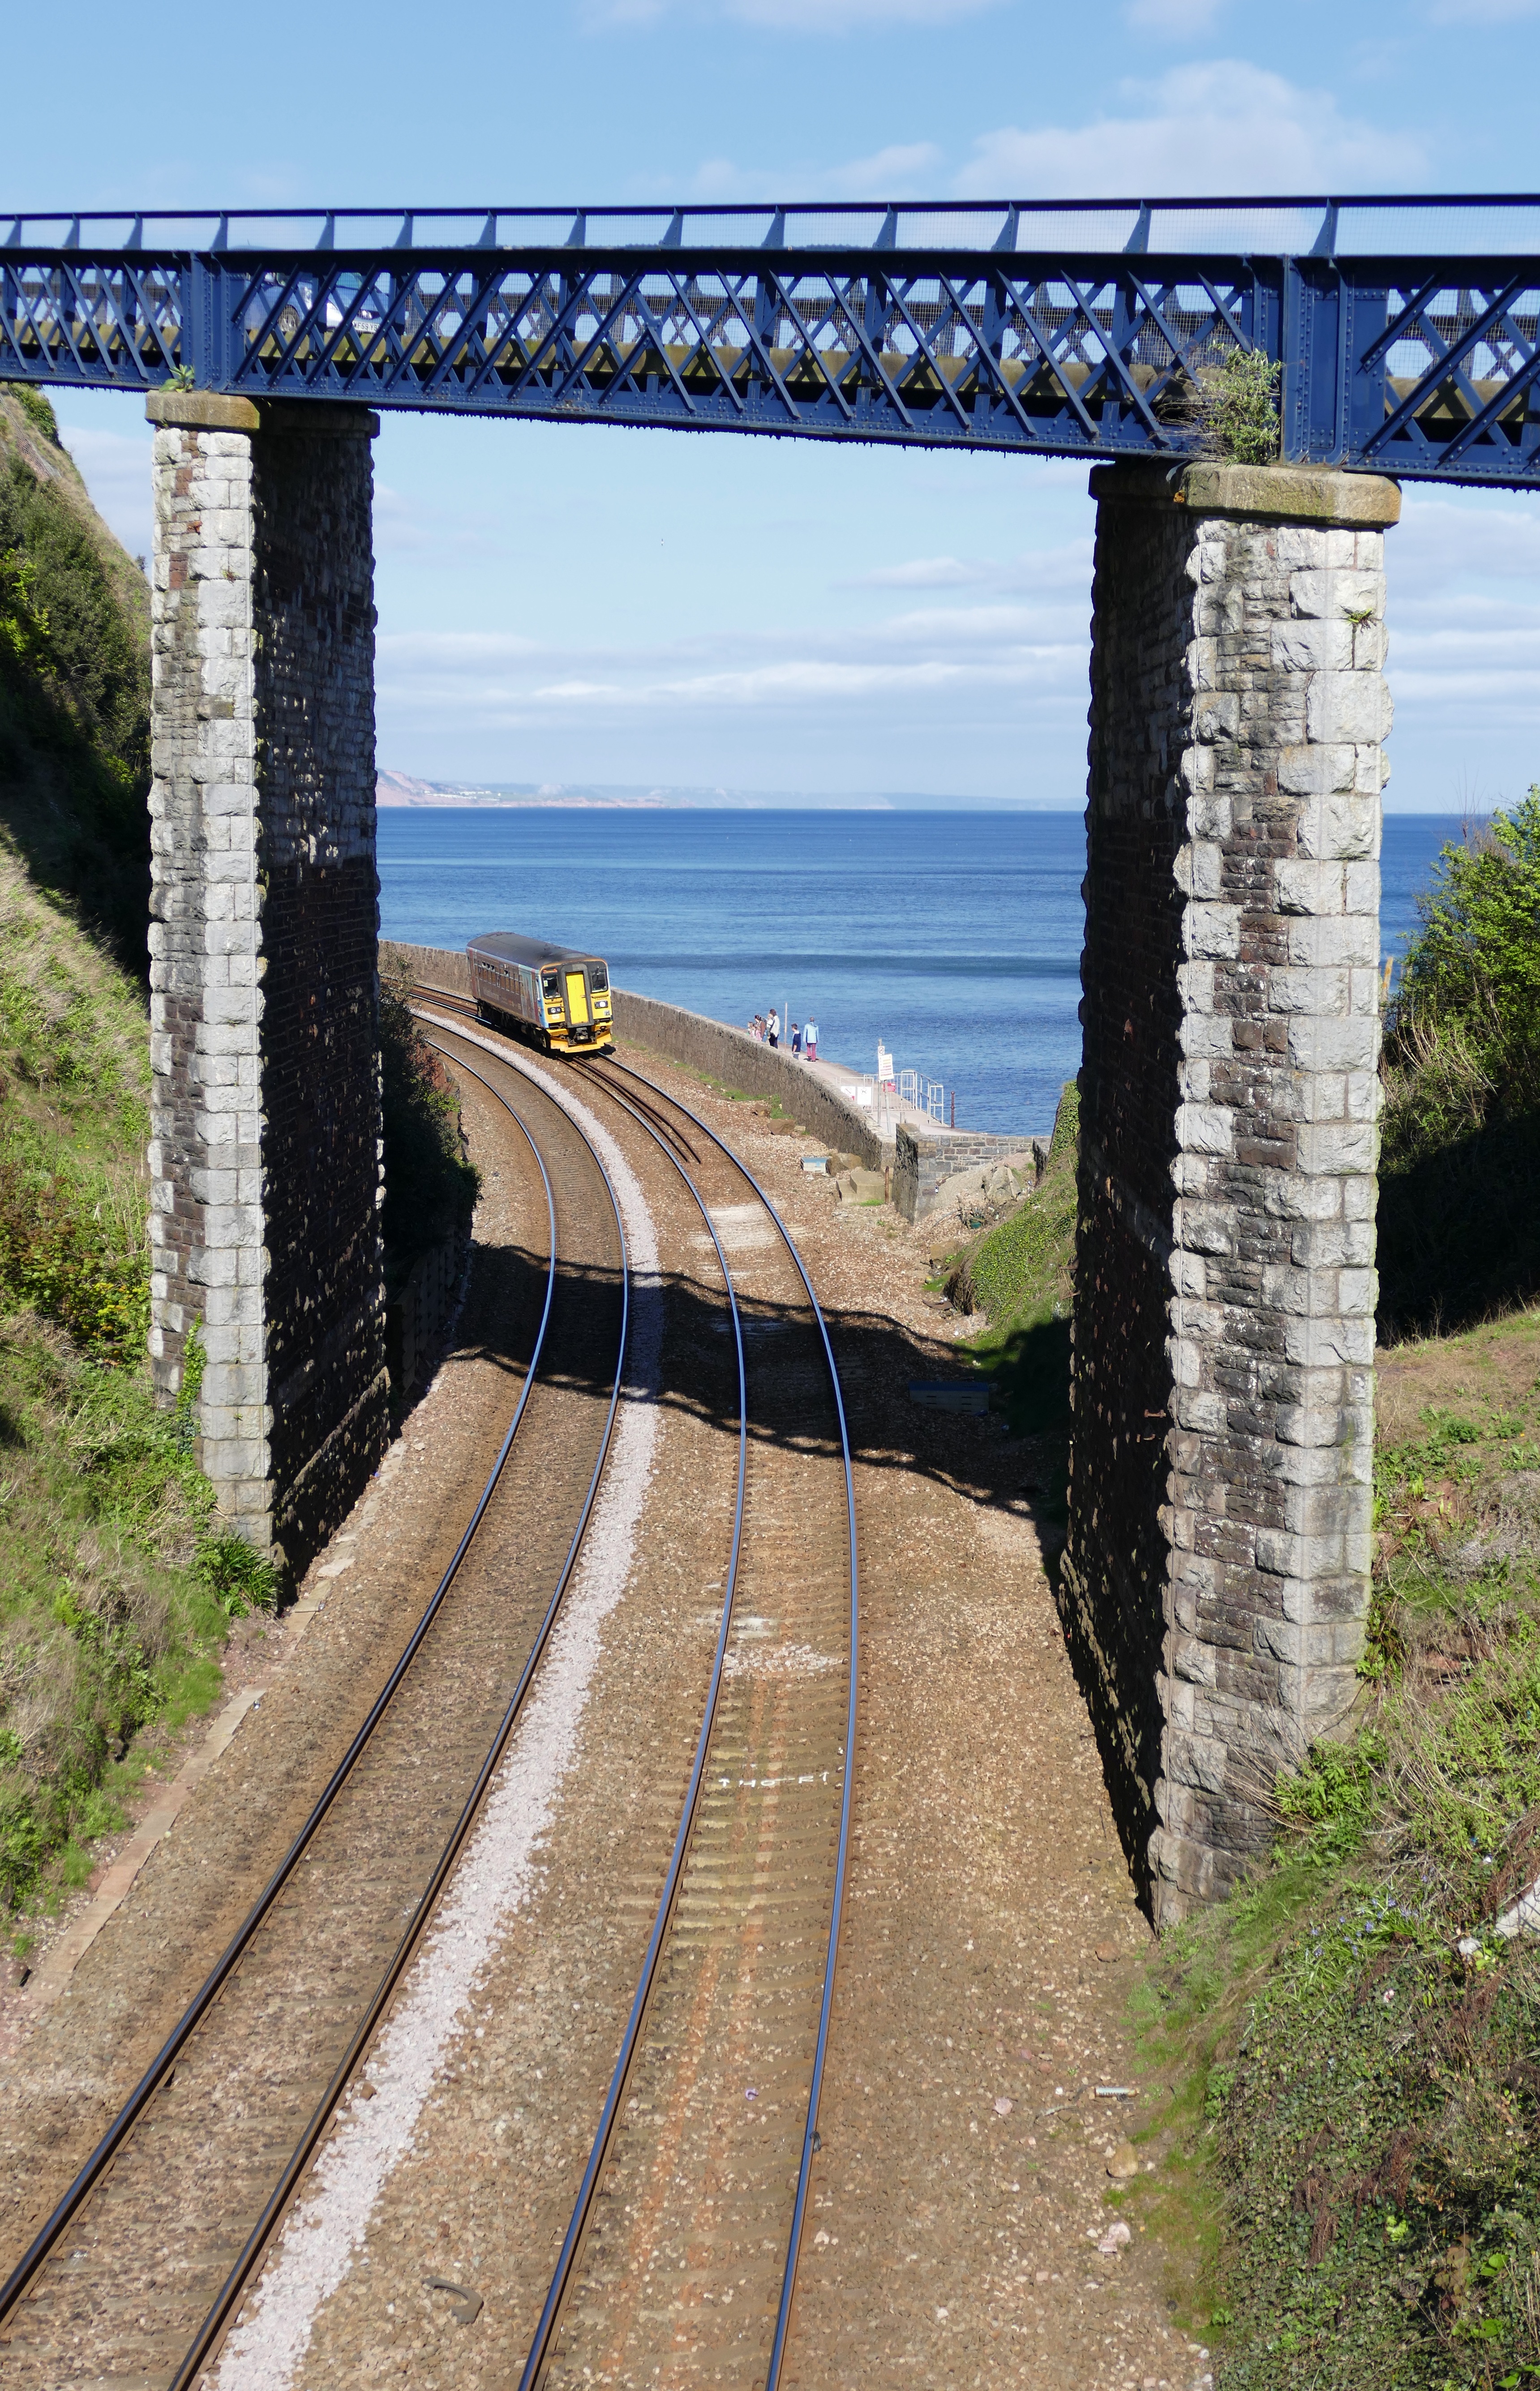
beach, sea, coast, water, sand, ocean, cloud, sky, sun, track, bridge, shore, town, coastal, train, overpass, walkway, tourist, travel, seaside, transport, vehicle, scenery, holiday, bay, blue, tourism, lane, public transport, uk, england, south, west, waves, great, resort, infrastructure, british, scene, english, viaduct, devon, seafront, rail transport, arch bridge, torbay, teignmouth, rolling stock, nonbuilding structure, teign